Seethamma Pelli

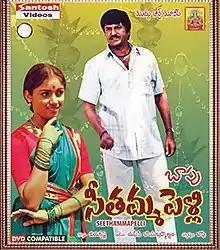
VCD cover

Seethamma Pelli is a 1984 Indian Telugu-language drama film directed by Bapu. A remake of the 1978 Tamil film "Mullum Malarum", it stars Mohan Babu, Murali Mohan, Mucherla Aruna and Revathi in her Telugu film debut. The film was released on 30 June 1984.